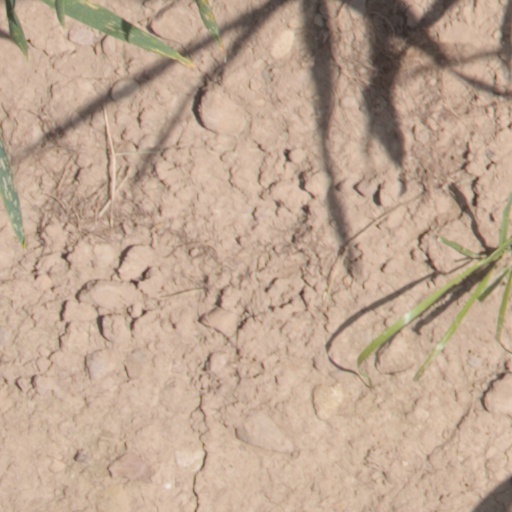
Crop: wheat